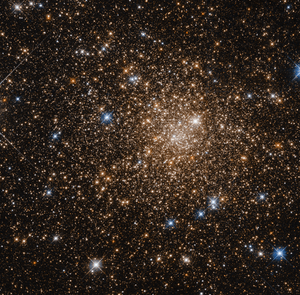
Voici une liste non exhaustive d'amas stellaires, classée par ordre alphabétique de constellations.